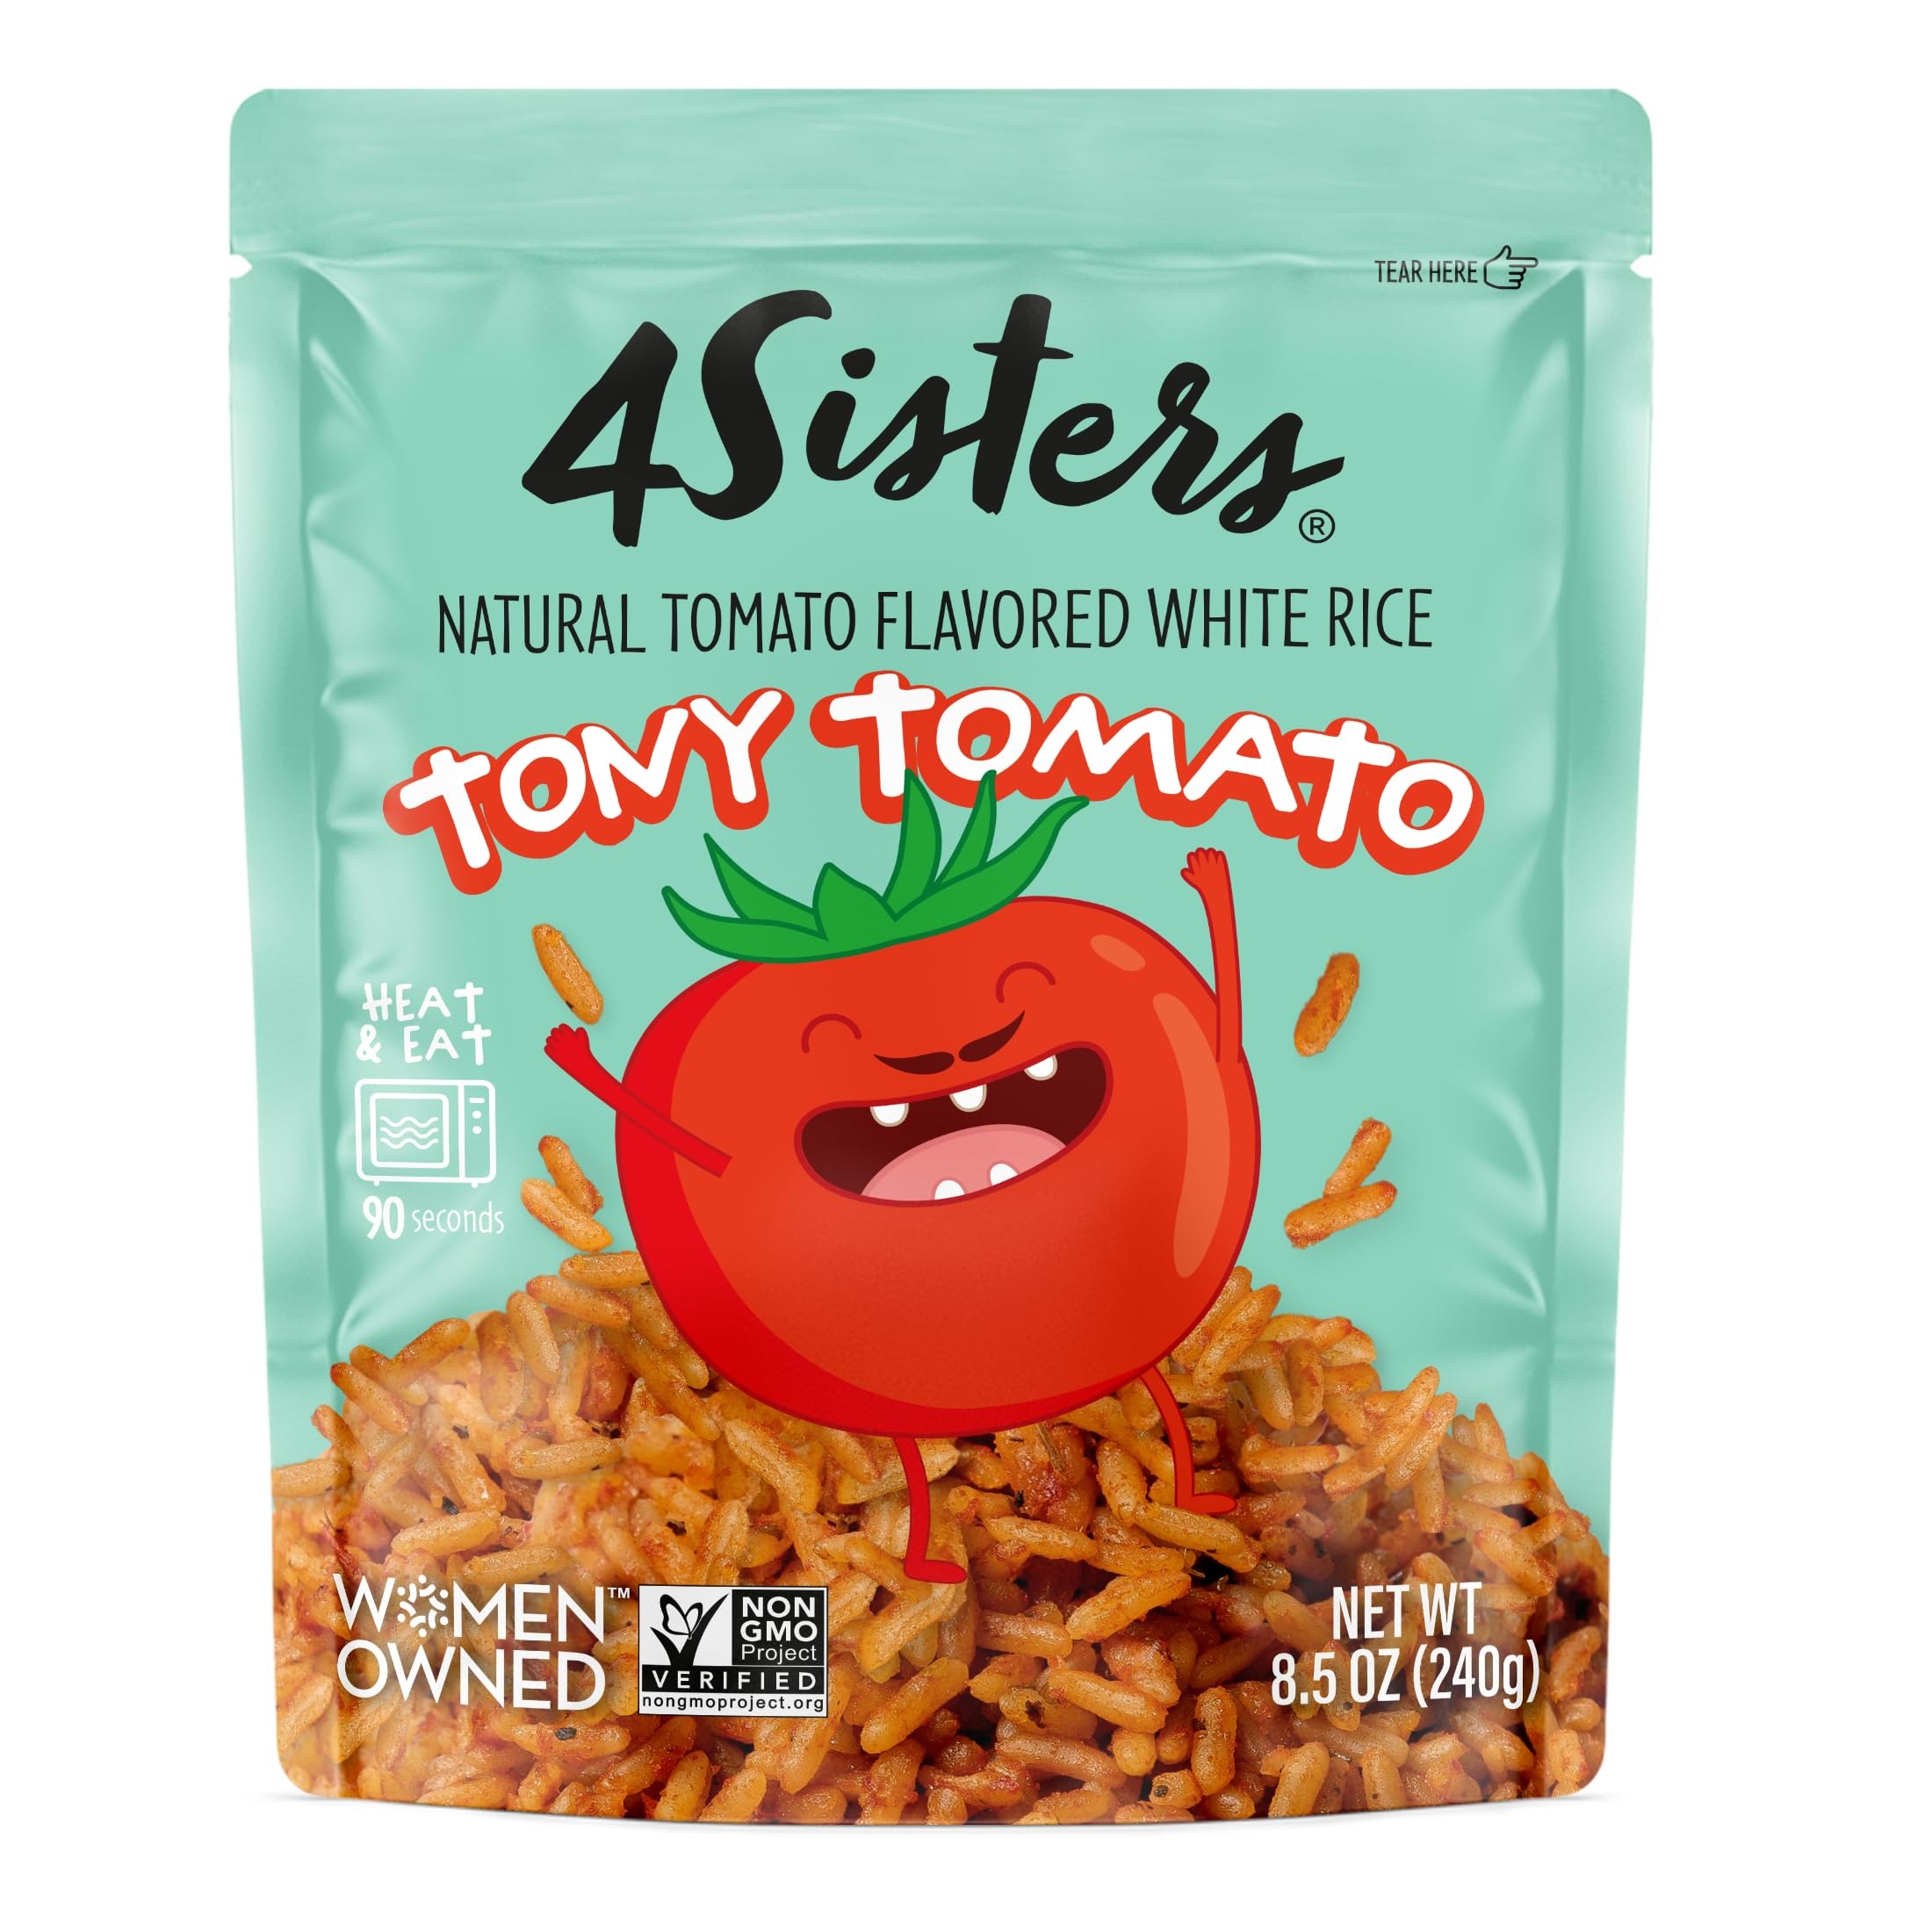
Item Name: 4Sisters - Ready to Eat Rice - Tony Tomato - 8.5 oz.
Bullet Point 1: Naturally Flavored – The magic of great flavor and texture meet nutrition in every bite.
Bullet Point 2: Unparalleled Quality - Our naturally gluten free, protein packed rice is a true game-changer.
Bullet Point 3: Safe & Fresh Packaging – Packaged in a BPA-free pouch to preserve freshness and quality.
Bullet Point 4: Microwave Cooking Instructions: Squeeze pouch to separate rice grains. Tear two inches to vent. Microwave on high for 90 seconds until hot. Open pouch fully and transfer contents onto a plate. Fluff with fork and enjoy!
Product Description: Make mealtime both fun and nutritious with 4Sisters Tony Tomato Rice—a delicious, ready-to-eat side dish that kids will love! Packed with rich tomato flavor and a perfectly fluffy texture, this wholesome rice is designed to satisfy even the pickiest eaters while giving parents peace of mind. Made with all-natural, non-GMO ingredients, this rice is naturally gluten-free and includes protein, making it a nutritious choice for growing kids. Plus, with no preservatives, artificial colors, or flavors, and packaged in a BPA-free pouch, it's a meal you can feel good about serving. Whether paired with their favorite protein or enjoyed on its own, this quick and easy dish makes family dinners and lunches stress-free and satisfying.
Value: 8.5
Unit: Ounce

Price: 3.59